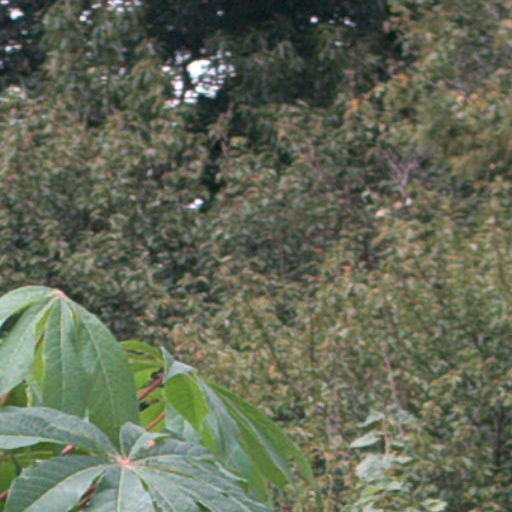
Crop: cassava